Western Michigan University SkyBroncos Precision Flight Team

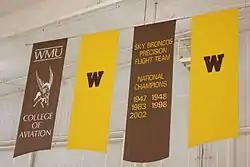

The SkyBroncos have roots dating back to 1946, starting as a flying club for aviators returning from World War II. In one of their first years competing, the team won the NIFA National Championship in 1947. The team went on to win the 1948 Championship as well, and have since won three more National trophies; 1983, 1998, and 2002.